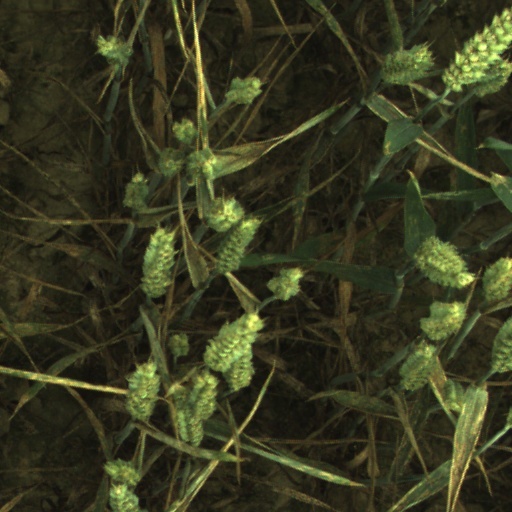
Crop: wheat